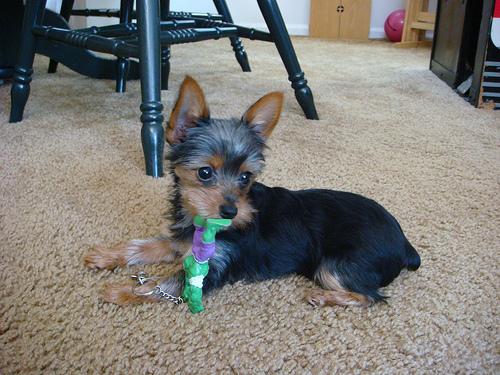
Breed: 237-n000095-toy_terrier